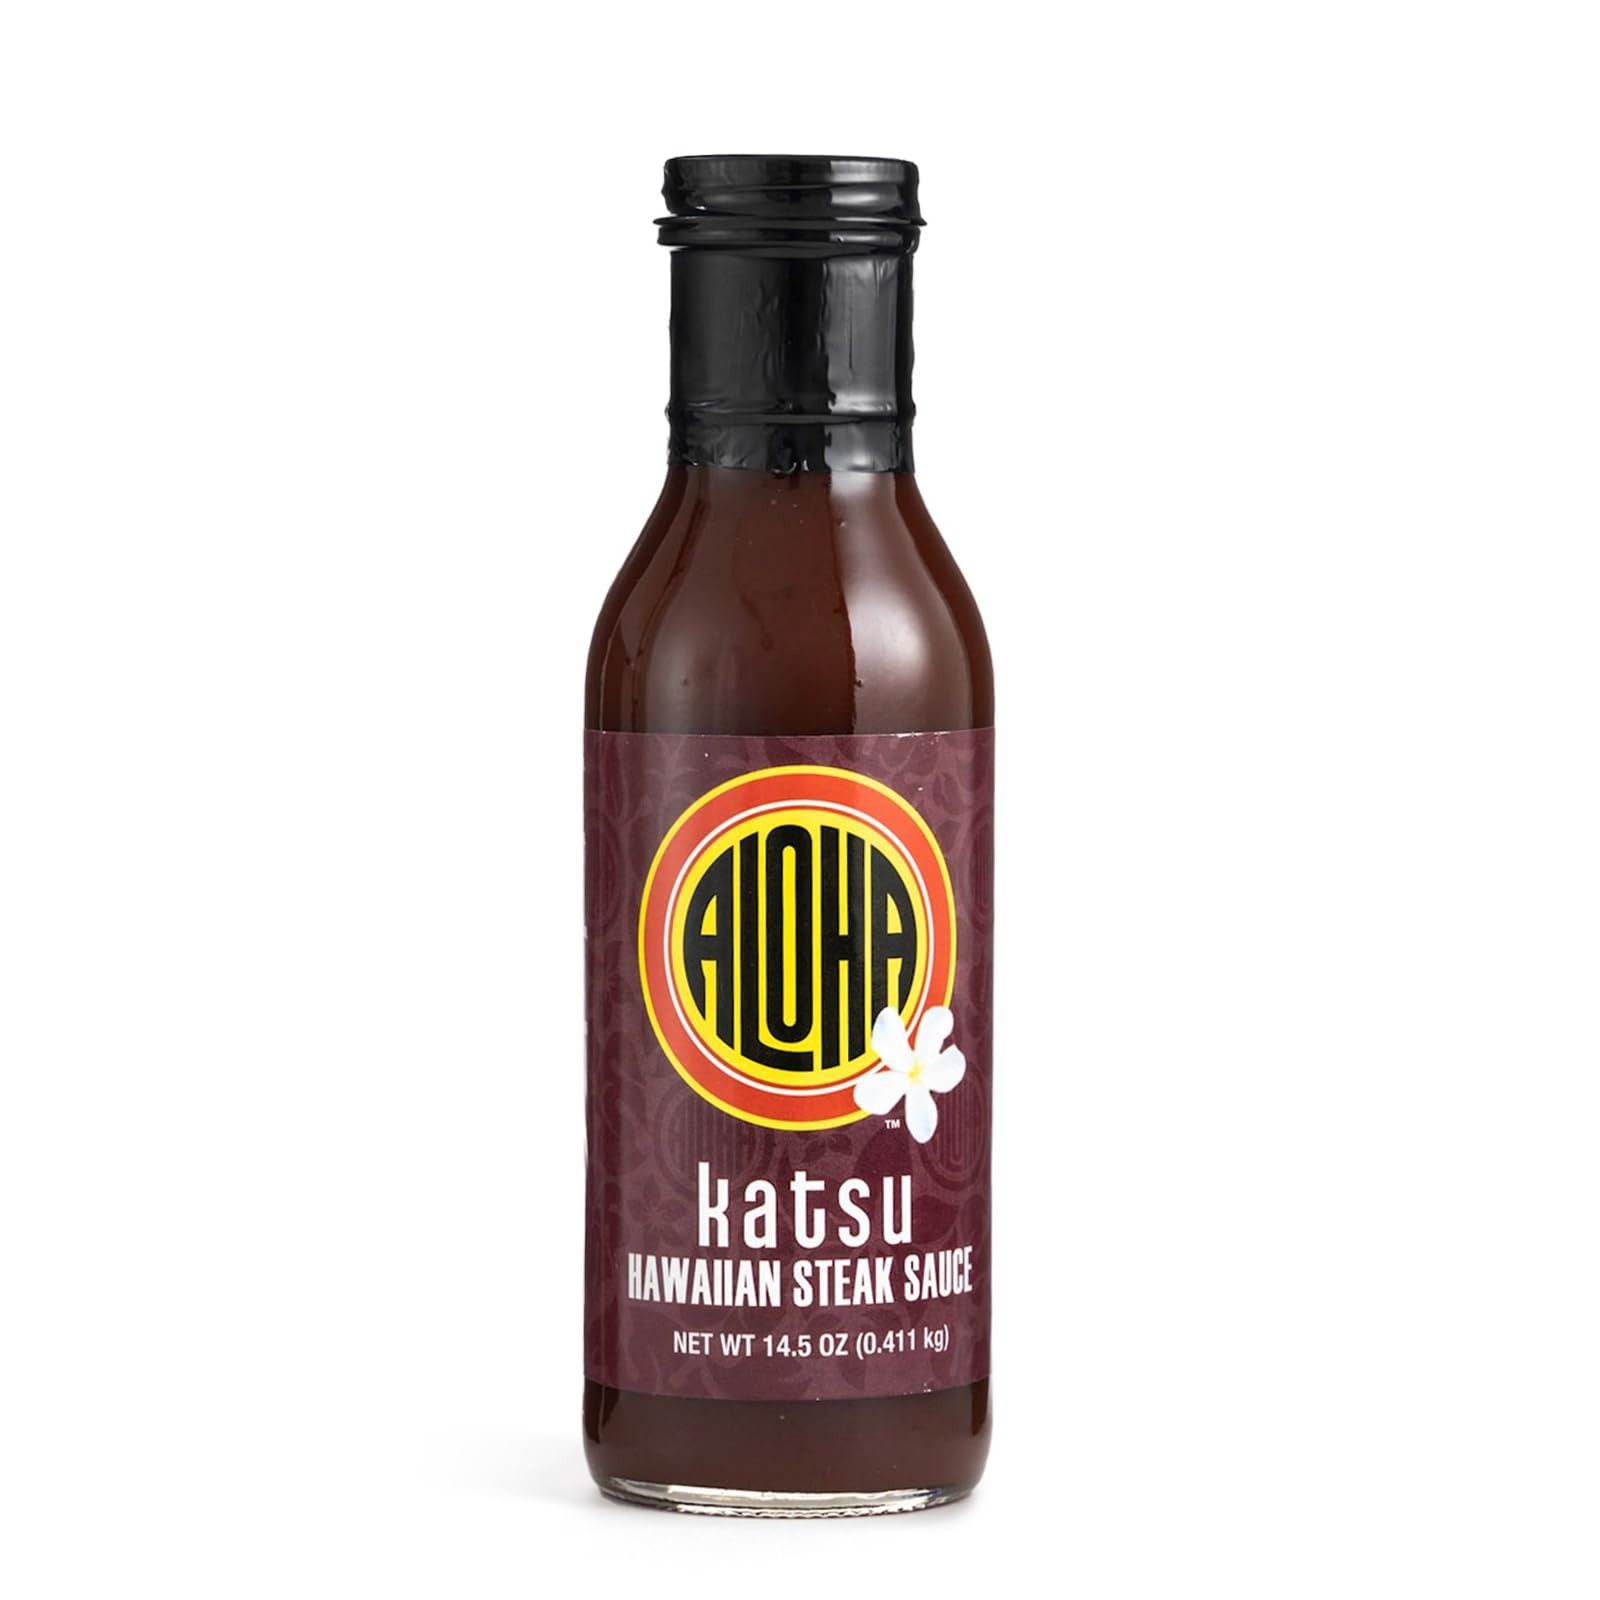
Item Name: Aloha Shoyu - Katsu Sauce - Hawaiian Steak Sauce - Sweet and Tangy - Made in Hawaii - 14.5 oz. Bottle
Bullet Point 1: HAWAIIAN STEAK SAUCE: This is what we like to call our signature Katsu Sauce. A great Asian dipping sauce for chicken, meat and seafood. Similar to the western barbeque sauce, Katsu is a sweet, tangy and savory sauce with a thick consistency.
Bullet Point 2: SIMPLE AND SAVORY: Our Hawaiian Style Katsu Sauce has a well-rounded flavor with a nice "kick" to it that delivers full-flavored profile.
Bullet Point 3: PREMIUM SHOYU FLAVOR: Aloha Shoyu products are made with bold and sweet ingredients, creating an authentic experience that reflects our deeply rooted island heritage, melded and infused with our Japanese origin.
Bullet Point 4: DELIVERING DISH HARMONY: Aloha Shoyu's Katsu has a balanced blend of tomato and shoyu flavors creates the finest pairing for any meal or recipe. Apply it to fried chicken or a side of fried pork cutlets.
Bullet Point 5: MADE IN HAWAII: Since 1946, tradition, local roots, and stellar flavor is what makes Aloha Shoyu products a favorite among Hawaiian islanders and visitors alike, so serve up your next favorite dish with a little Aloha.
Product Description: Discover the full-flavored delight of Aloha Shoyu's Katsu Sauce, an authentic Hawaiian steak sauce crafted with care on the beautiful islands of Hawaii. This exceptional sauce offers a harmonious blend of bold and sweet flavors that transform your meals into memorable culinary experiences. Our Katsu Sauce mirrors the traditional Asian dipping sauce but with a unique Hawaiian twist, making it perfect for enhancing chicken, meat, and seafood dishes. This sauce features a thick, rich consistency similar to western barbecue sauce, providing a sweet, tangy, and savory profile. Its well-rounded taste with a subtle "kick" can elevate any meal, making it a versatile addition to your kitchen. Whether you're using it as a dipping sauce or a marinade, its premium shoyu flavor infused with Asian sauce elements creates a delicious pairing that complements a variety of dishes, including fried chicken and pork cutlets. A highlight of Aloha Shoyu's culinary offerings, this Hawaiian steak sauce is deeply rooted in the island's rich traditions, reflecting a blend of local and Japanese origins. Since 1946, Aloha Shoyu has been a favorite among Hawaiian islanders and visitors, celebrated for its stellar flavor and local roots. The unique combination of tomato and shoyu flavors provides a balanced taste that enhances the essence of your meals. This flavorful sauce is perfect for those who love to entertain or enjoy cooking with gourmet-quality sauces at home. Aloha Shoyu's Katsu Sauce promises authenticity and taste in every drop, making it an ideal addition to your pantry. Experience the aloha spirit at your dining table with this flavorful Japanese BBQ sauce, perfect for your culinary adventures.
Value: 14.5
Unit: Fl Oz

Price: 3.36